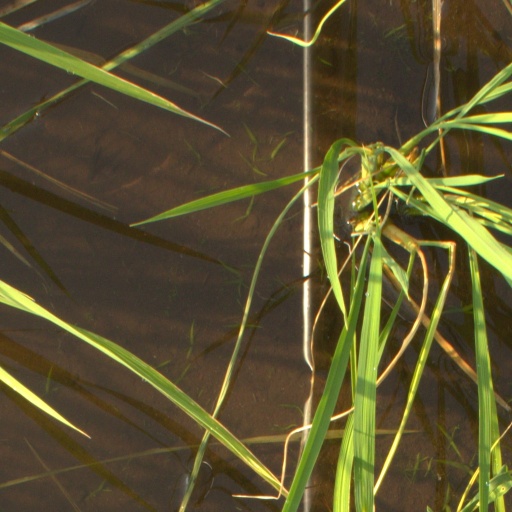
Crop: rice